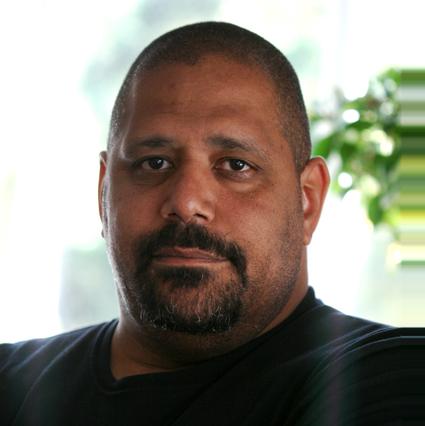
Age: 48